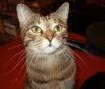
cat